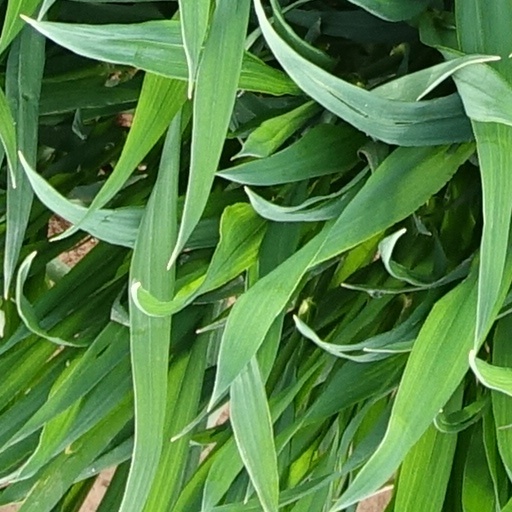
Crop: wheat